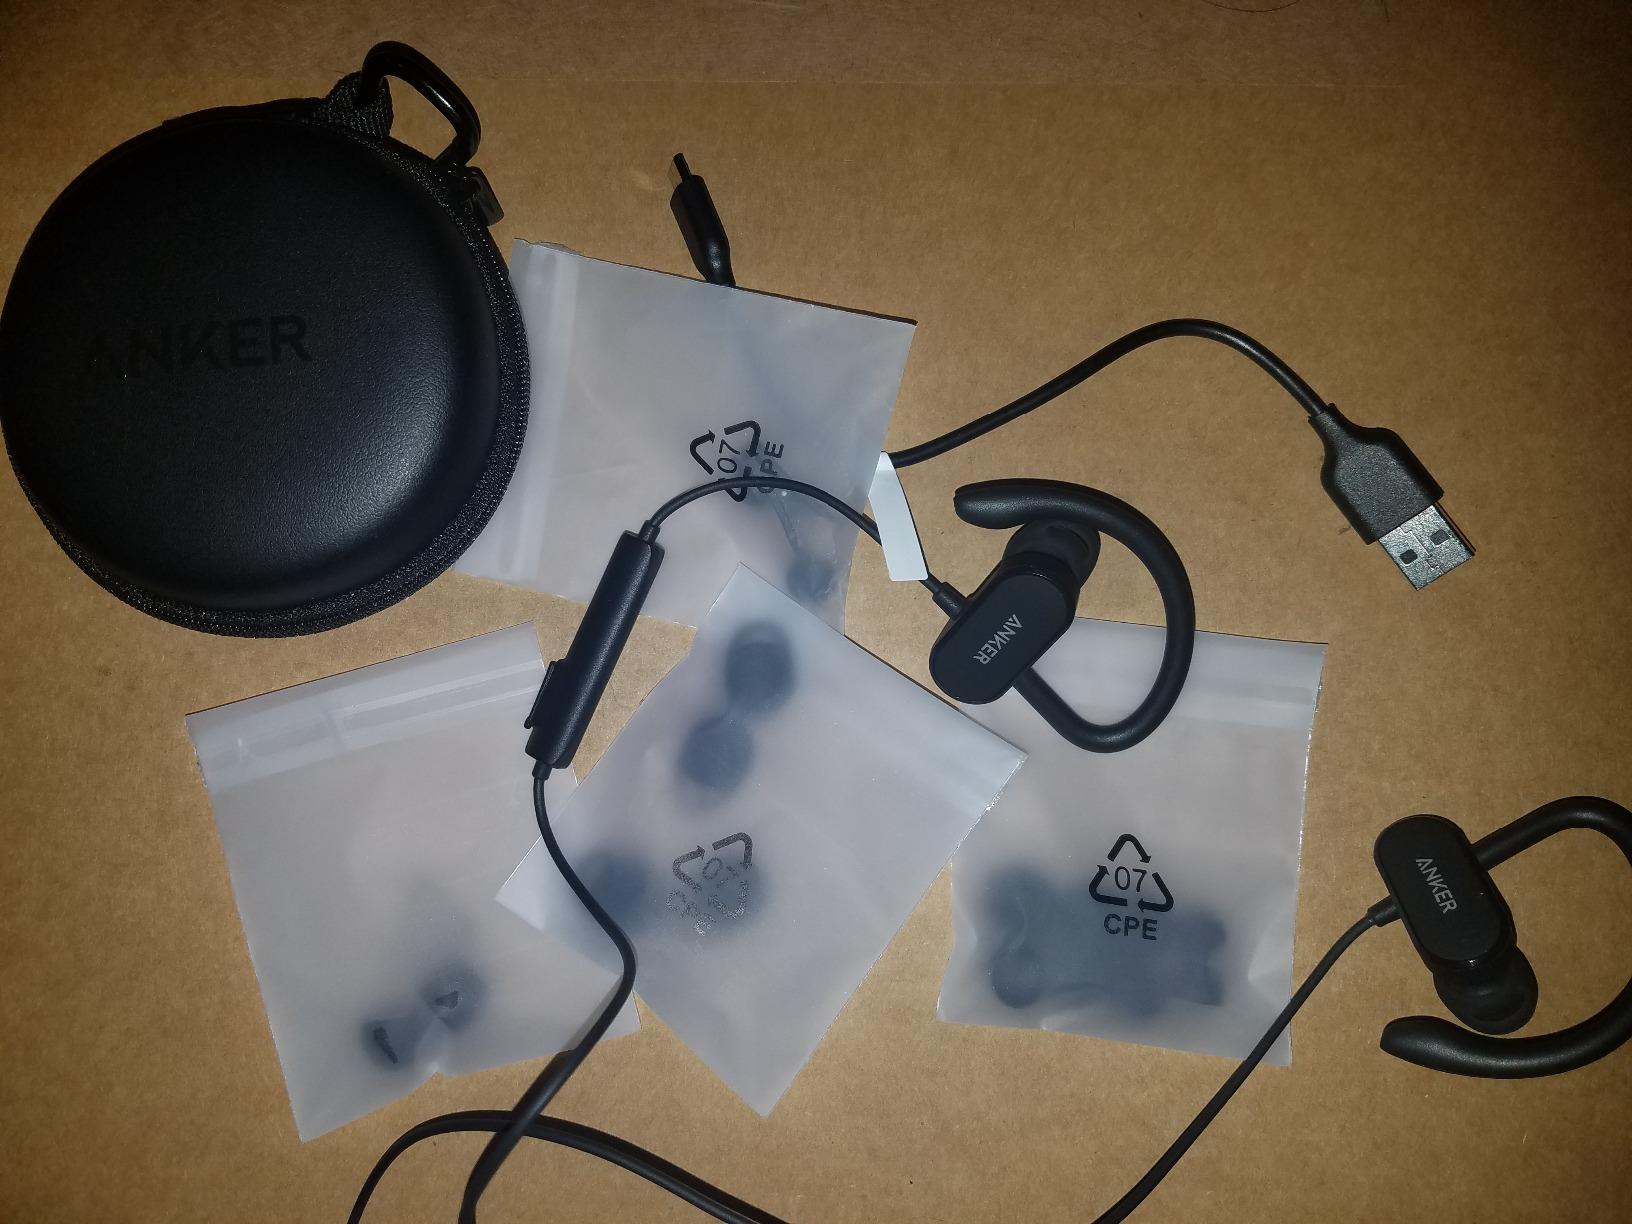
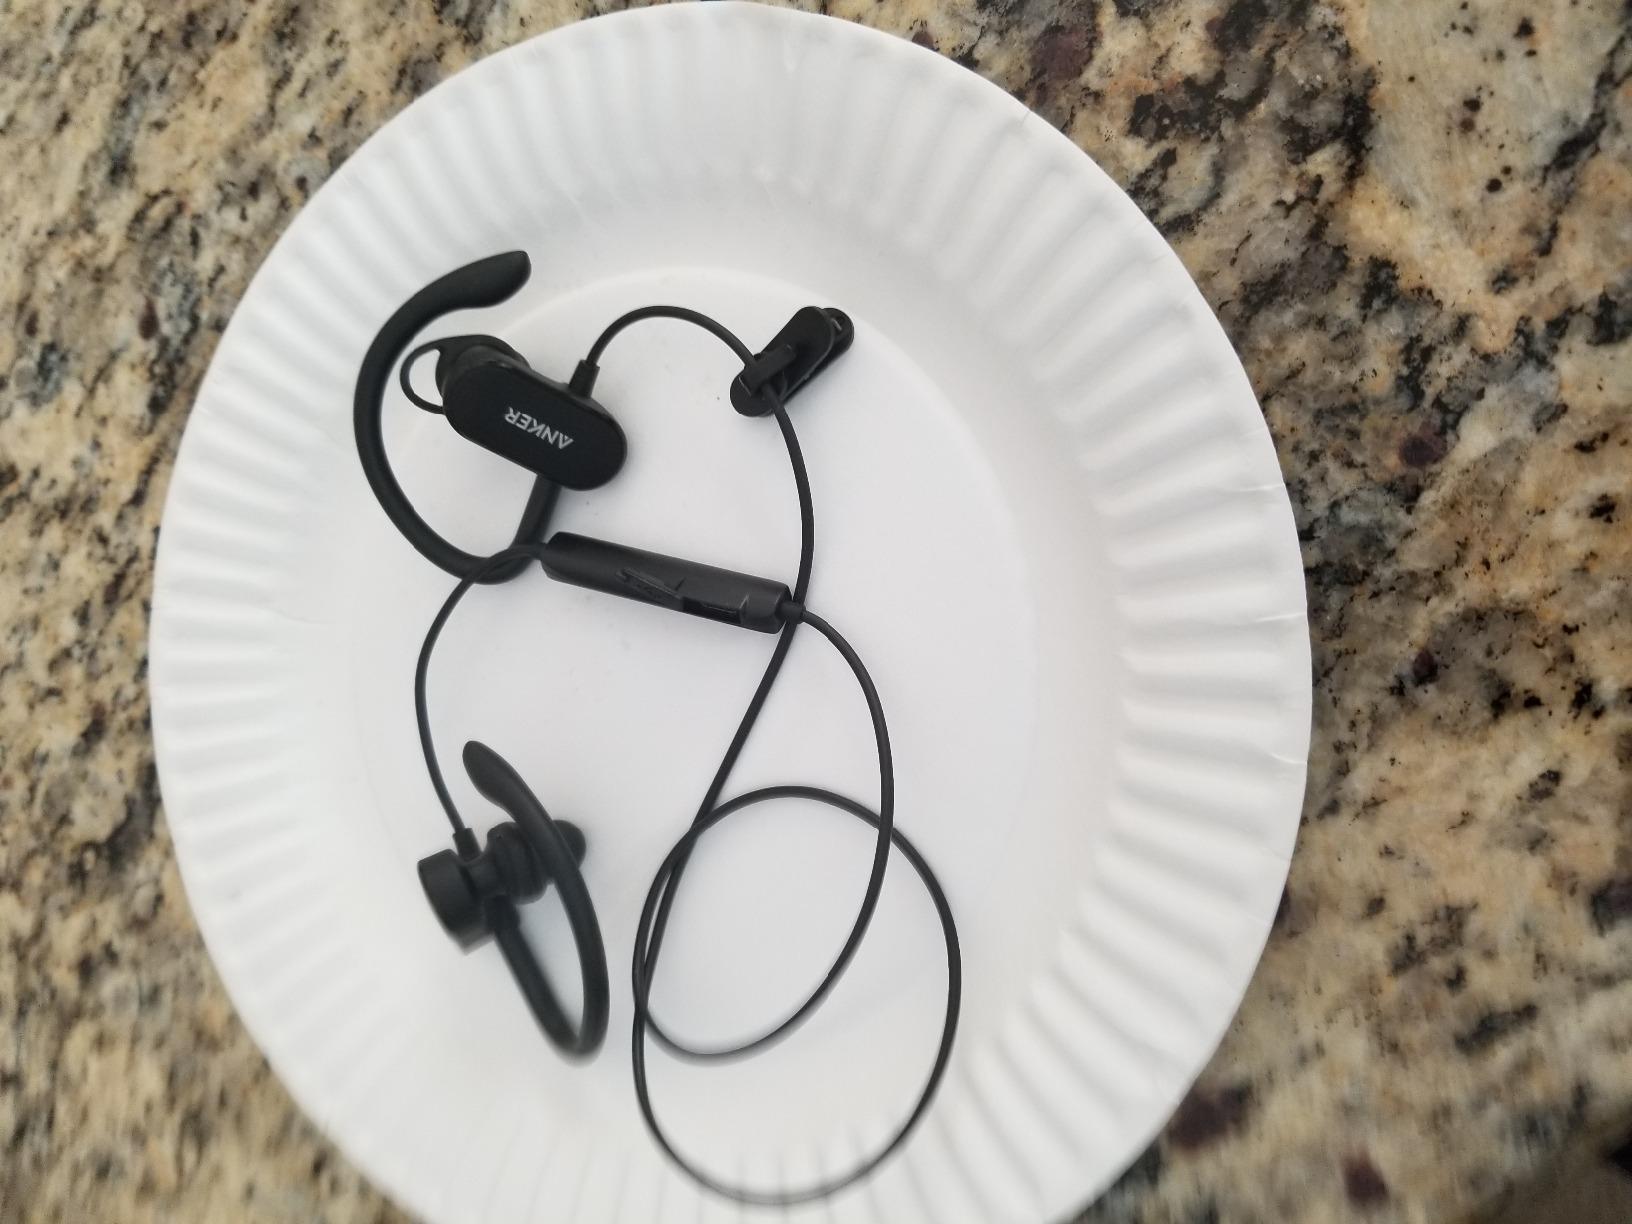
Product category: headphones
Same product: yes